Göta Armoured Life Guards' Company in Gotland

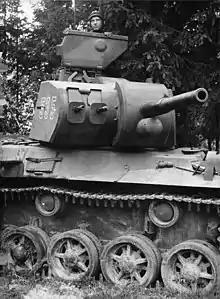
A Stridsvagn m/42 similar to the company's initial equipment, photographed in 1943.

The unit was raised in 1944 as a detachment on Gotland of the Göta Armour Guards Regiment (P 1). The detachment mainly consisted of a heavy tank company, which had been added from the 10th Armored Brigade. Initially, the company was armed with 18 Stridsvagn m/42, which were replaced in September by 20 Stridsvagn m/41. On 30 March 1963, the detachment was disbanded. On 1 April 1963, the unit was amalgamated with the Gotland Infantry Regiment (I 18) and formed Gotland Regiment (P 18).